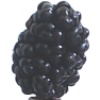
Label: mulberry